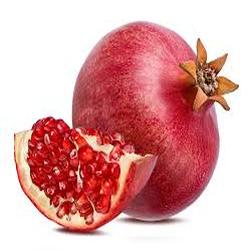
Label: Pomegranate